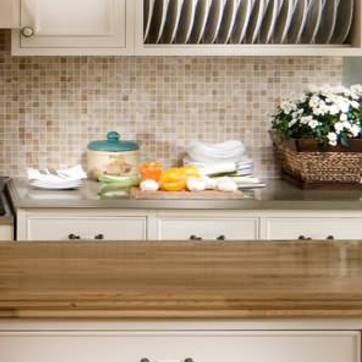
Material: food